Charles II Gonzaga, Duke of Mantua and Montferrat

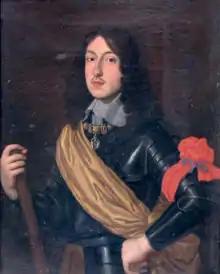
Portrait of Duke Charles II

Charles II Gonzaga (31 October 1629 – 14 August 1665) was the son of Charles of Gonzaga-Nevers (d. 1631) of Rethel, Nevers, Mantua, and Montferrat; and Maria Gonzaga. He followed his grandfather Charles I, Duke of Mantua, in 1637 as ruler of these lands, the first ten years under regency of his mother Duchess Maria. On 22 March 1657, Charles II receives the appointment as Imperial Vicar in Italy. Charles sold the Duchies of Nevers and Rethel in 1659 to Cardinal Jules Mazarin, the "de facto" Regent of France, and they became part of France.